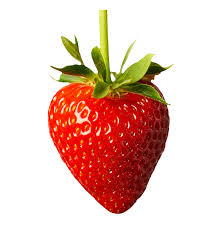
Label: Strawberry